Ai-Khanoum

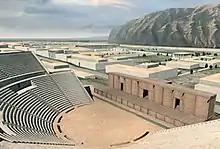
The theatre is in the forefront of this reconstruction of Ai-Khanoum, with the palatial complex behind.

A gymnasium was located along the western ramparts. In its final architectural phase, it covered an area of , divided between a southern courtyard and a northern complex, and was accessible from both the palace district and a street running behind the riverside fortifications. There were three doors allowing entrance from the courtyard to a corridor which encircled the main complex. This comprised long rectangular rooms surrounding a square central courtyard, entered through four exedrae, one on each side; the exedra on the northern side contained a small plinth bearing an inscribed dedication and a statue. The inscription was addressed to Hermes and Heracles, the two patron deities of the Greek gymnasium, by two brothers named Triballos and Straton, on behalf of their father, also named Straton; it is probable that the elder Straton was represented by the statue.